Hawker centre

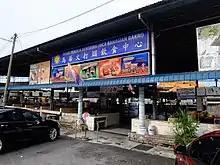
A hawker center in Johor, Malaysia.

During the 1950s, the British were concerned about the economic influence of the hawkers and kept them under surveillance. In response to the government's plan to curb the activities of the Kuala Lumpur Hawkers and Petty Traders Association, its members threatened to take up arms and participate in the Malayan Emergency against the government, leading the latter to back down.